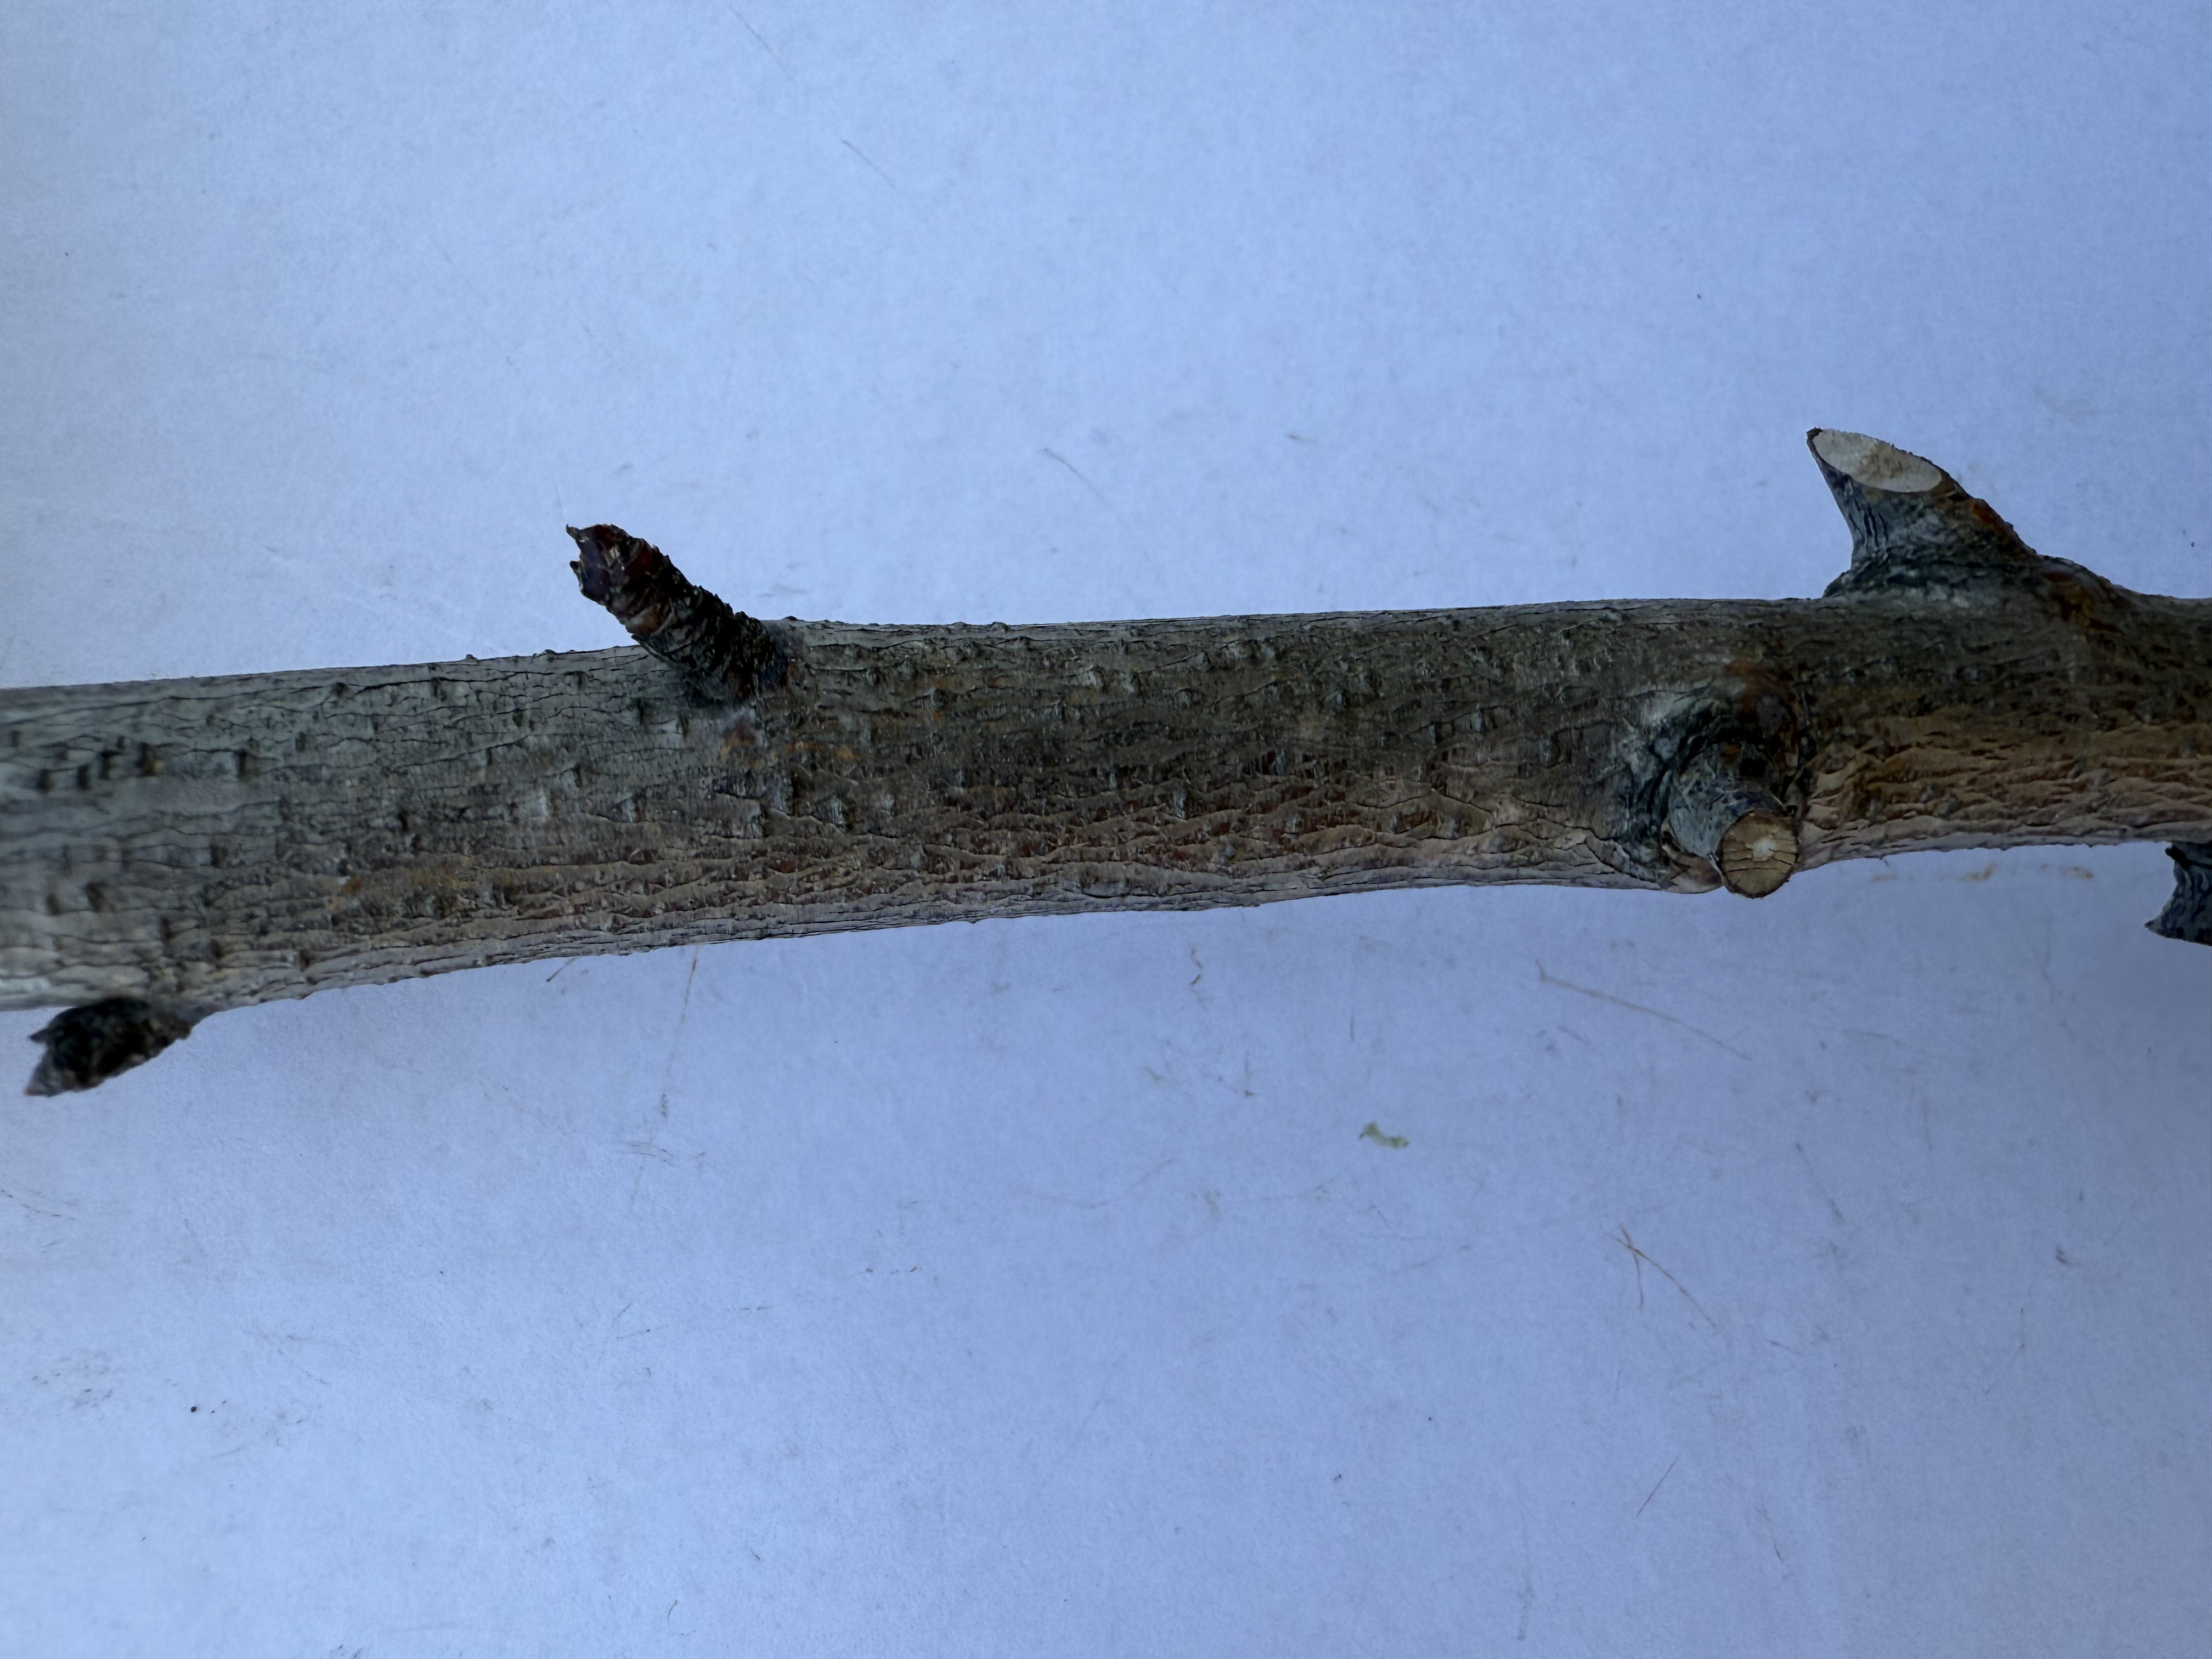
Variety: Red Haven Peach